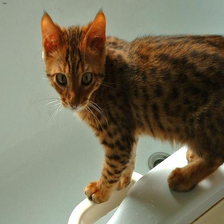
Species: cat
Breed: Bengal